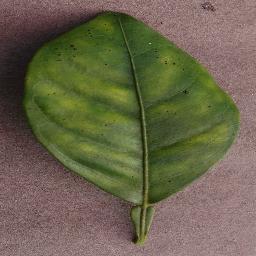
Label: Orange___Haunglongbing_(Citrus_greening)